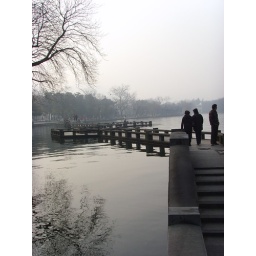
the lover's bridge by the lake [SSL20425]